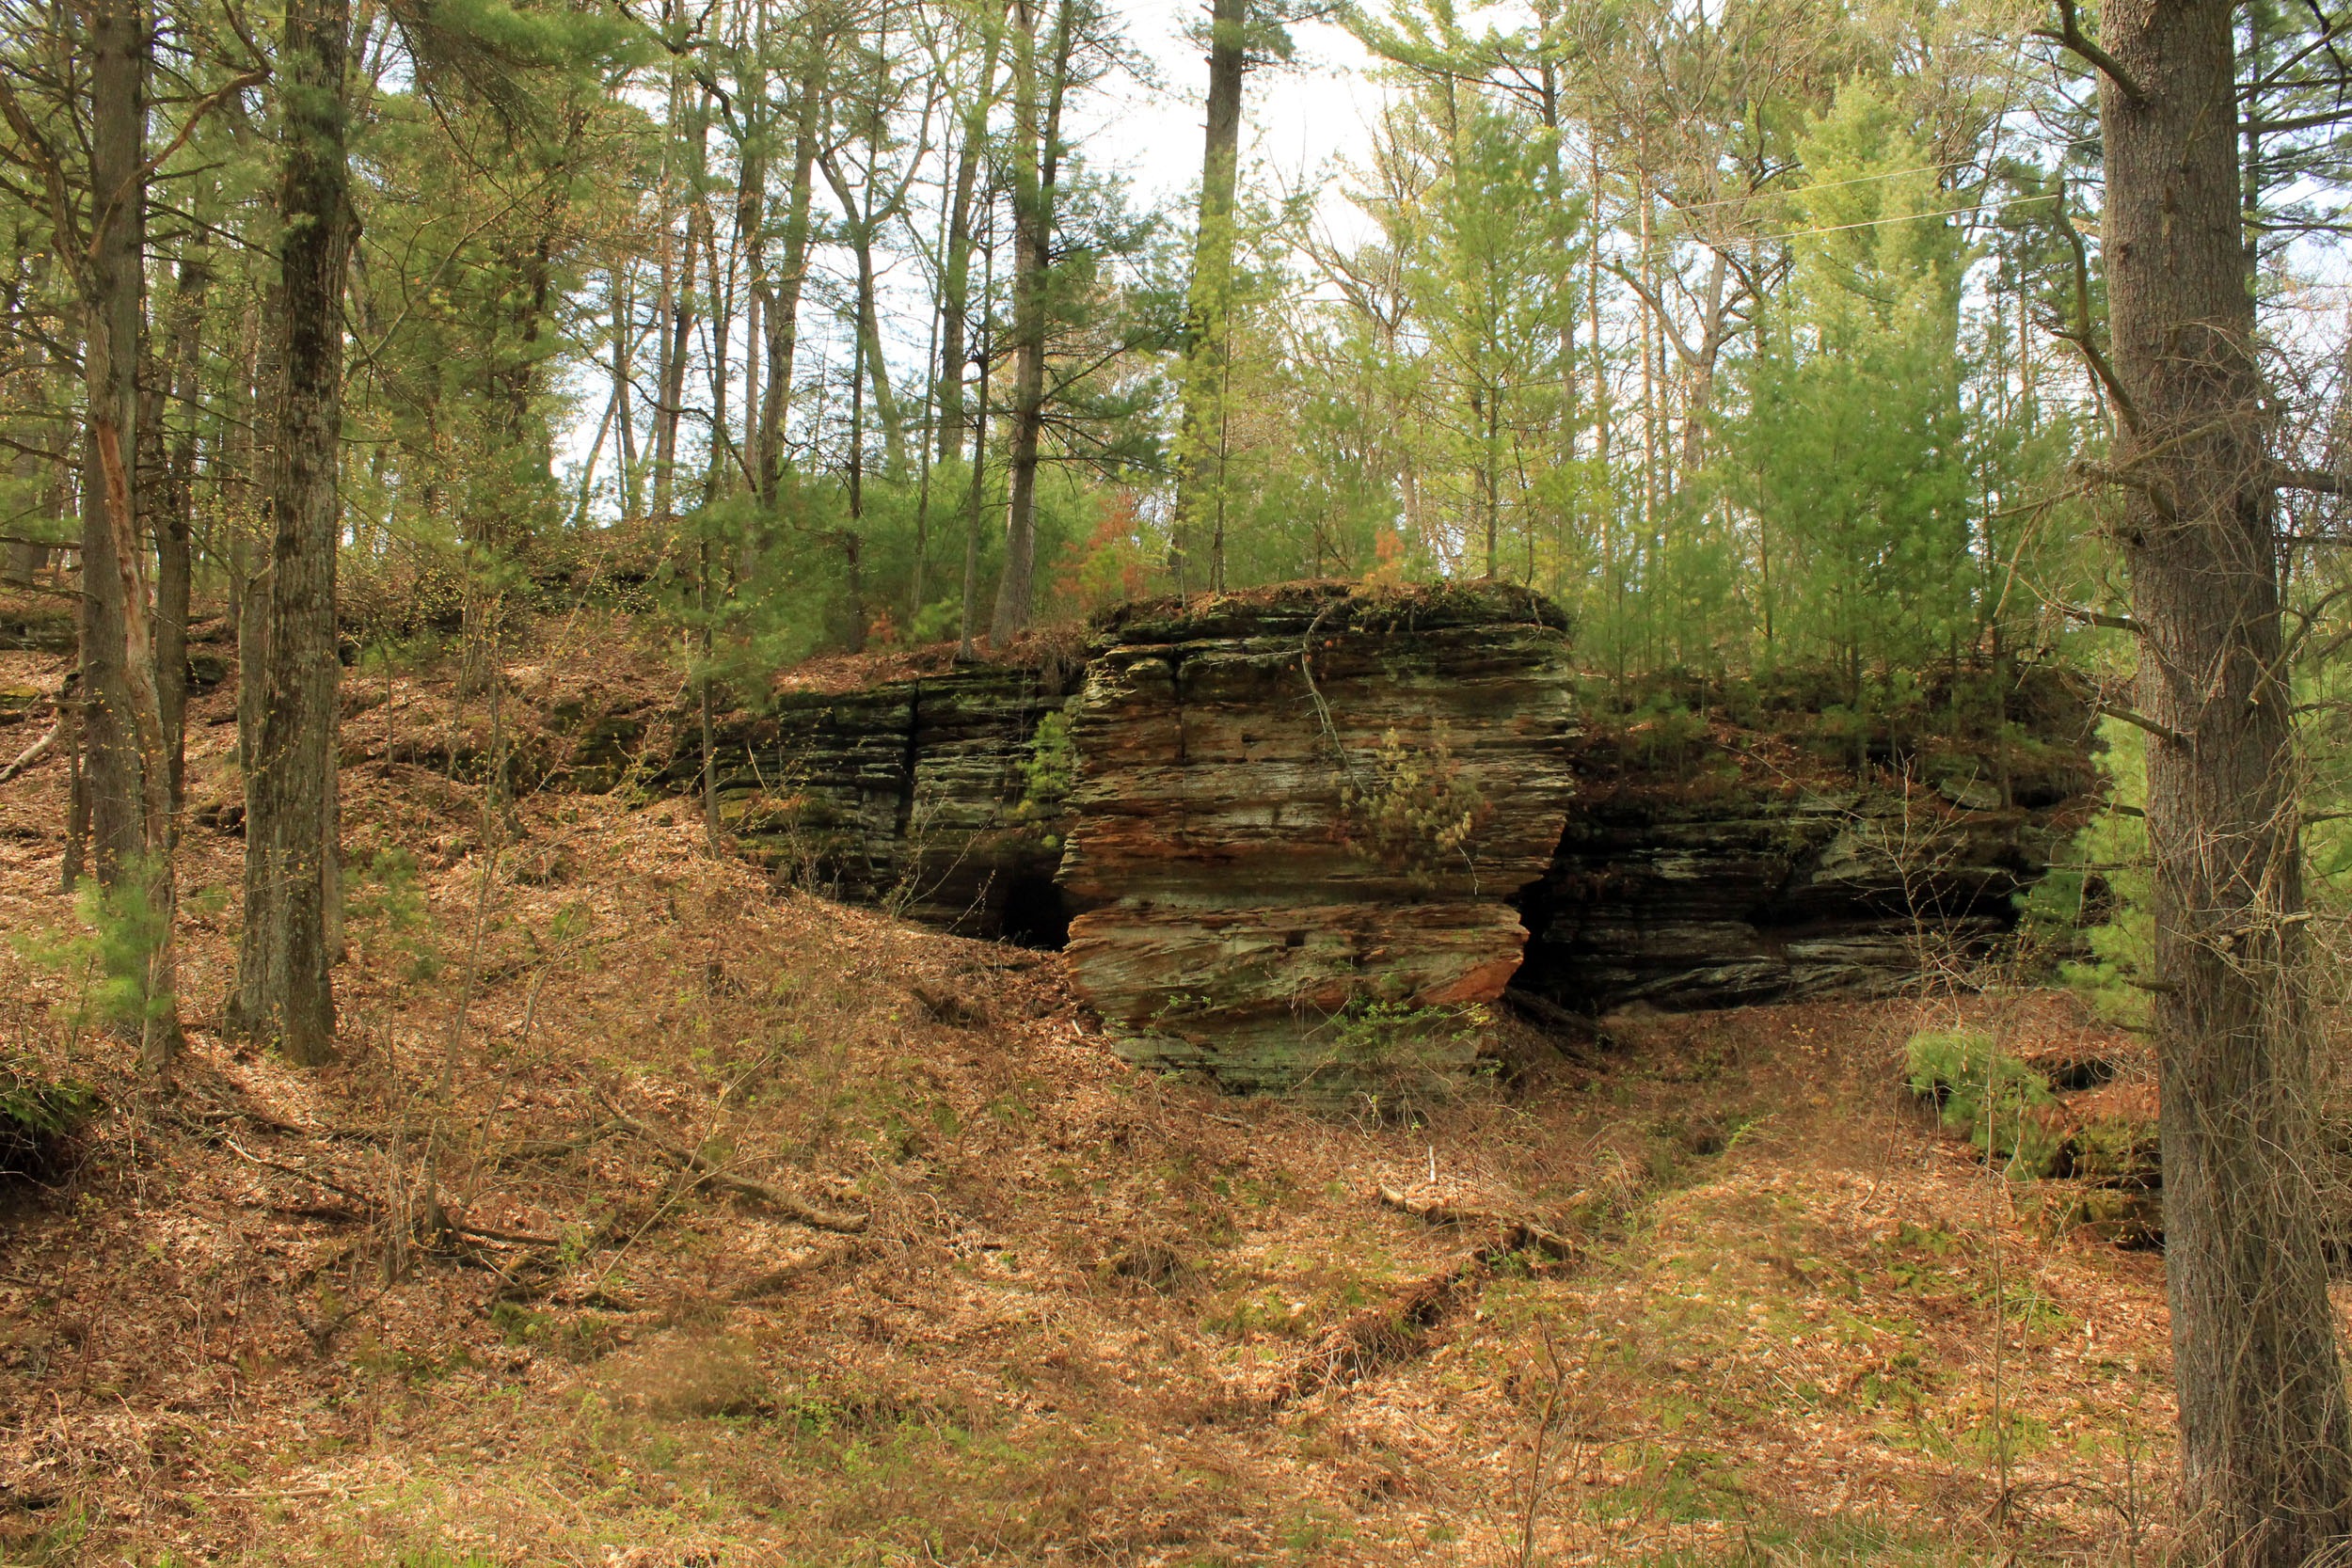
landscape, tree, nature, forest, outdoor, wilderness, wood, trail, view, land, wild, environment, scenic, natural, scenery, woodland, habitat, ecosystem, wisconsin, biome, old growth forest, natural environment, temperate broadleaf and mixed forest, temperate coniferous forest, rocky arbor state park, rock outcropping